Rachel House

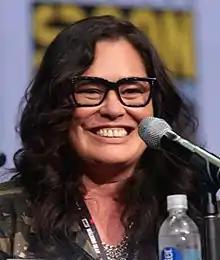
House at the 2017 San Diego Comic-Con

Rachel Jessica Te Ao Maarama House (born 20 October 1971) is a New Zealand actress and director. She is best known for her roles in the films of Taika Waititi. She has received numerous accolades including an Arts Laureate, NZ Order of Merit, "Mana Wahine" from WIFT NZ and Te Waipuna a Rangi (Matariki Awards) for her contributions as an actor and director.